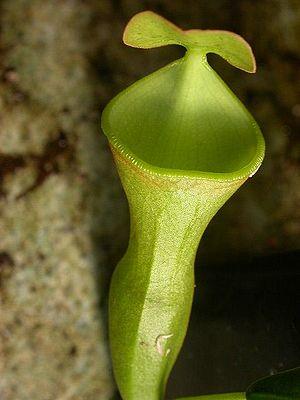
Nepenthes campanulata est une espèce de plantes du genre Nepenthes de la famille des Nepenthaceae.